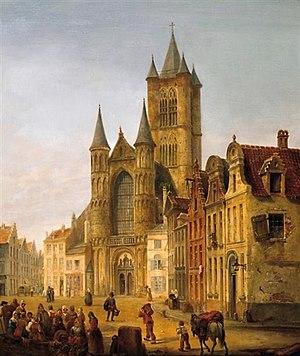
Henri Lallemand est un peintre belge né à Bruxelles en 1809 et mort à Anderlecht en 1892.